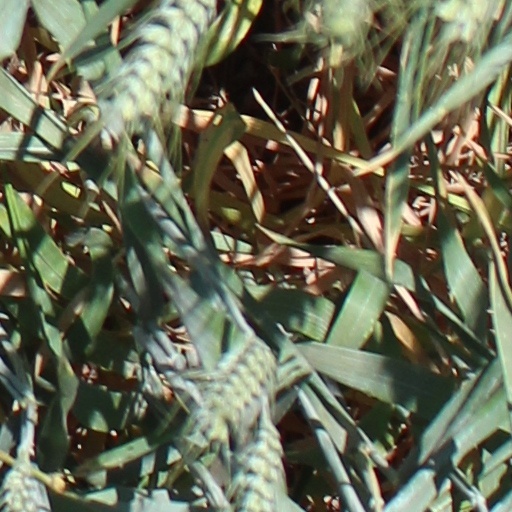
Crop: wheat